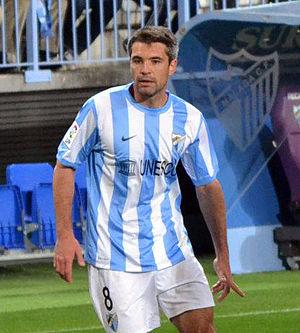
Jérémy Toulalan, né le 10 septembre 1983 à Nantes, est un footballeur international français qui évolue au poste de milieu de terrain.